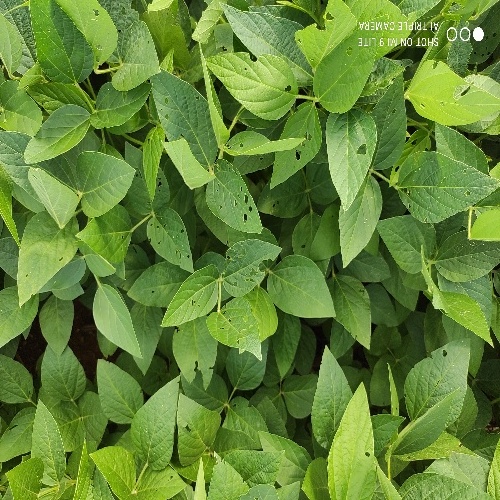
Label: Caterpillar